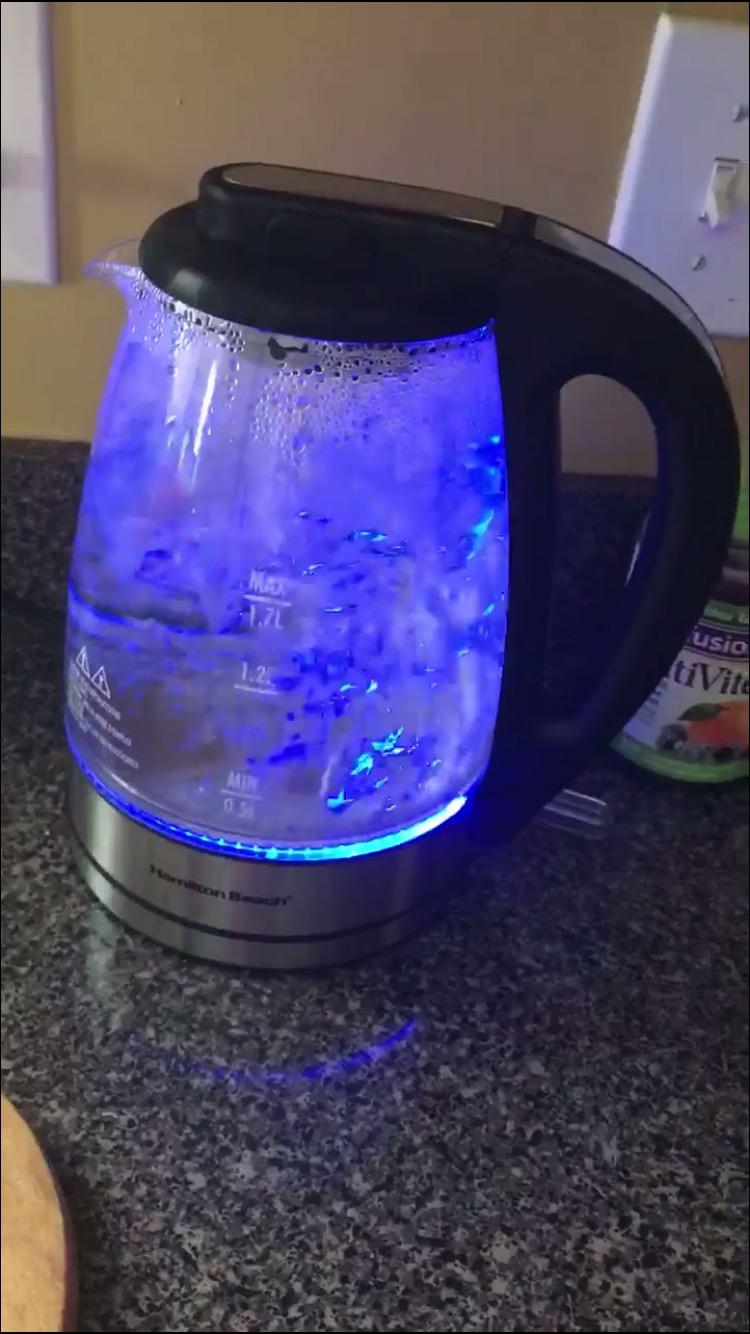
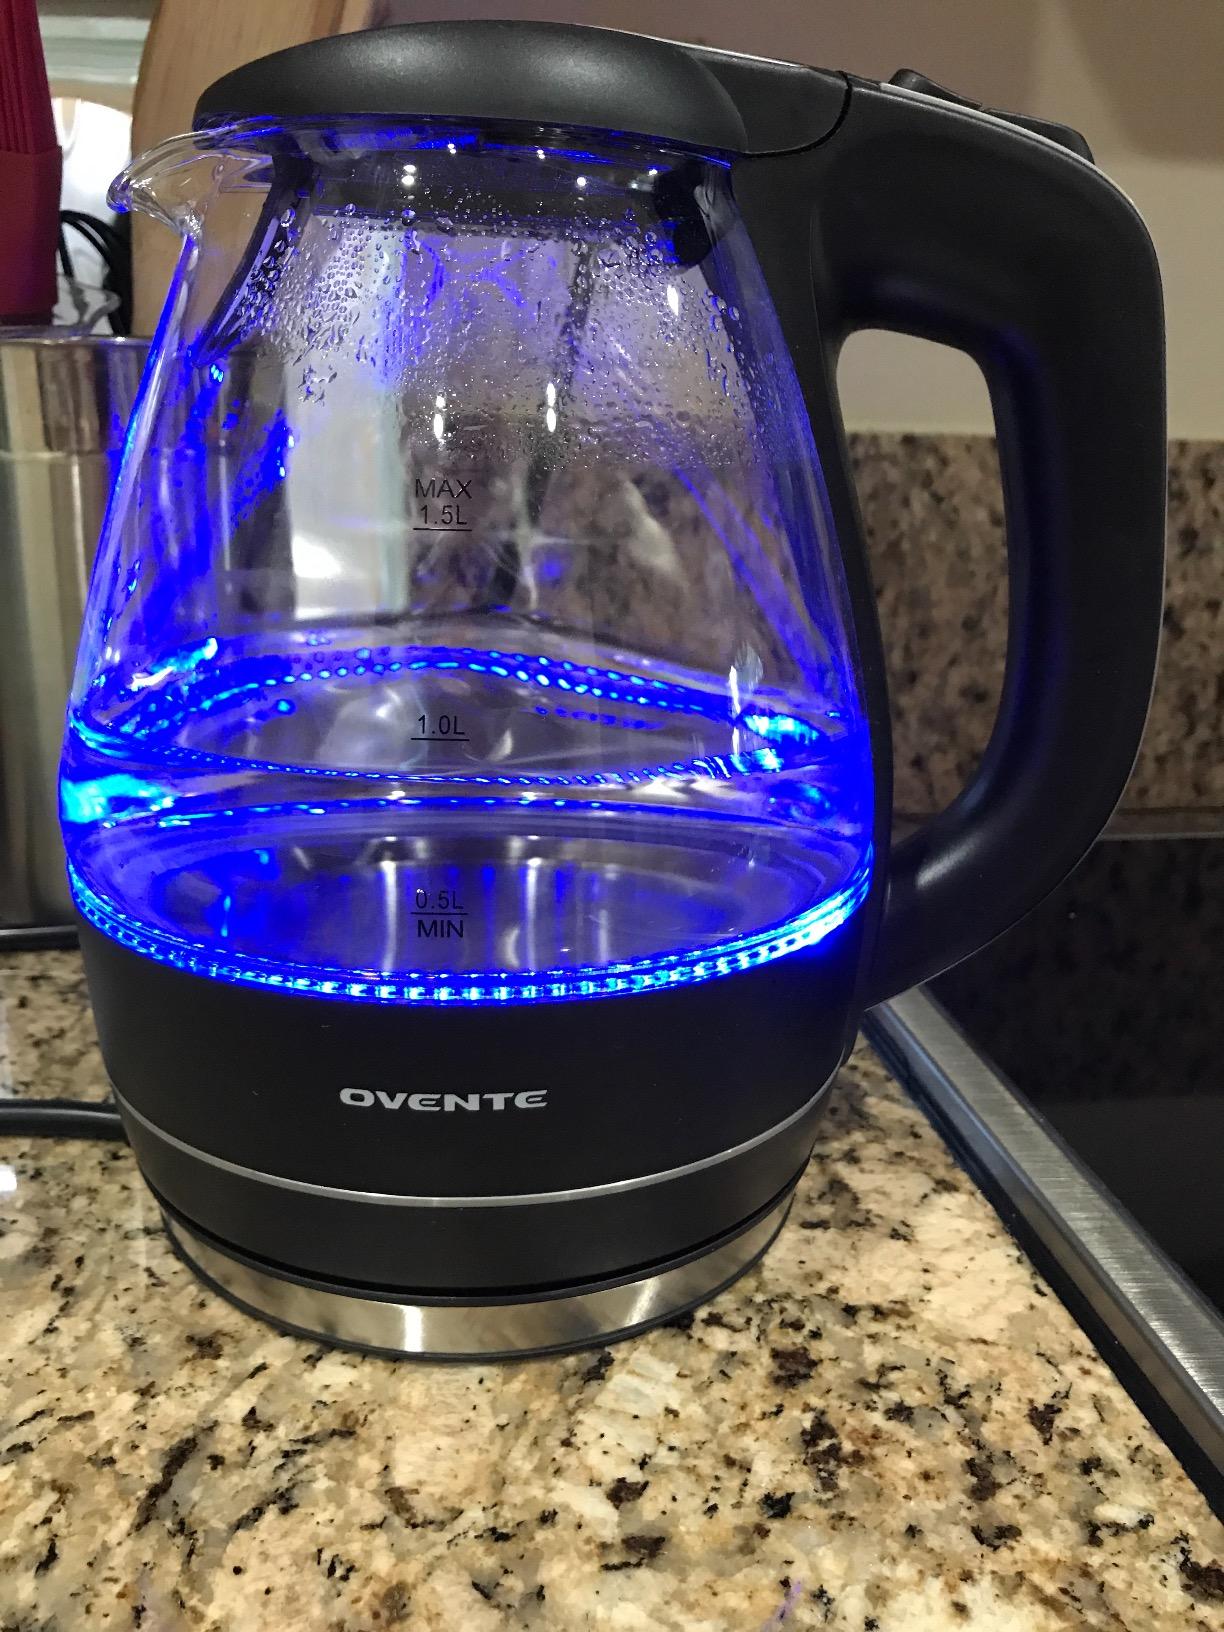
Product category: items_kettle
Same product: no